Game Boy Camera

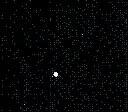
Jupiter and its moons taken with a GBC through a 10" telescope

Initially, the Game Boy Camera was not well received within Nintendo. However, Masato Kuwahara approached Creatures, Inc. President Hirokazu Tanaka regarding the development of the software for the device, which solidified the project. The camera's built-in software was co-developed by Nintendo Research & Development 1 and the Japanese company Jupiter, with Tanaka directing the project. The Game Boy Camera was launched with an initial MSRP of .